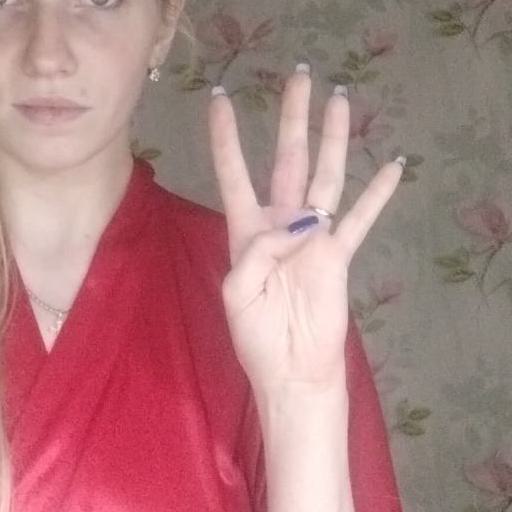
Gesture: four